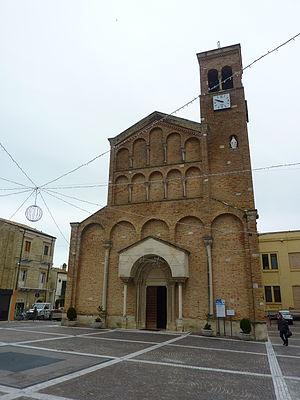
Cet article liste les abbayes cisterciennes actives ou ayant existé sur le territoire italien actuel. Il s'agit des abbayes de religieux appartenant à l'ordre cistercien.
L'Abbaye Santi Vito e Salvo est une ancienne abbaye cistercienne, située en Italie, dans la commune de San Salvo.